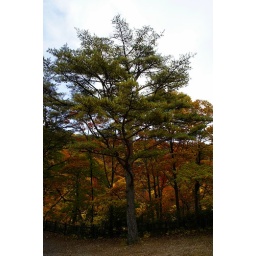
pine in yellow dress